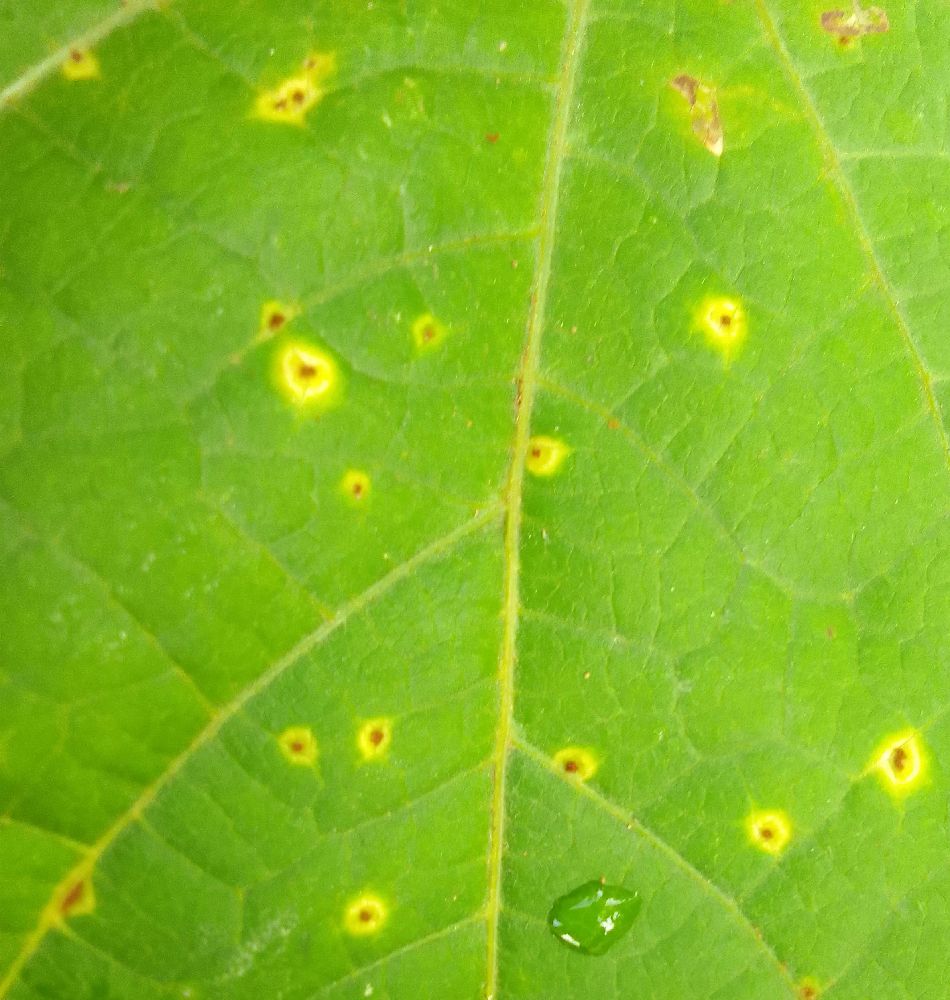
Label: rust